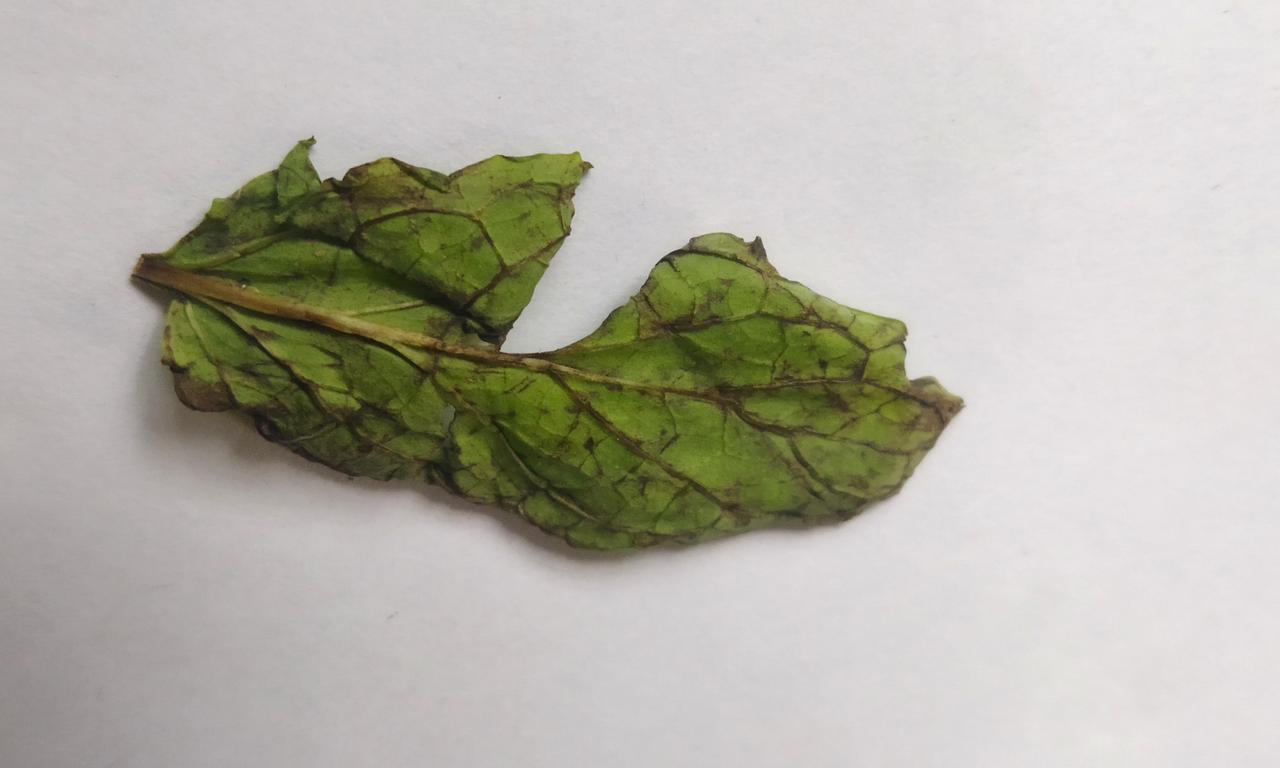
Label: Spoiled